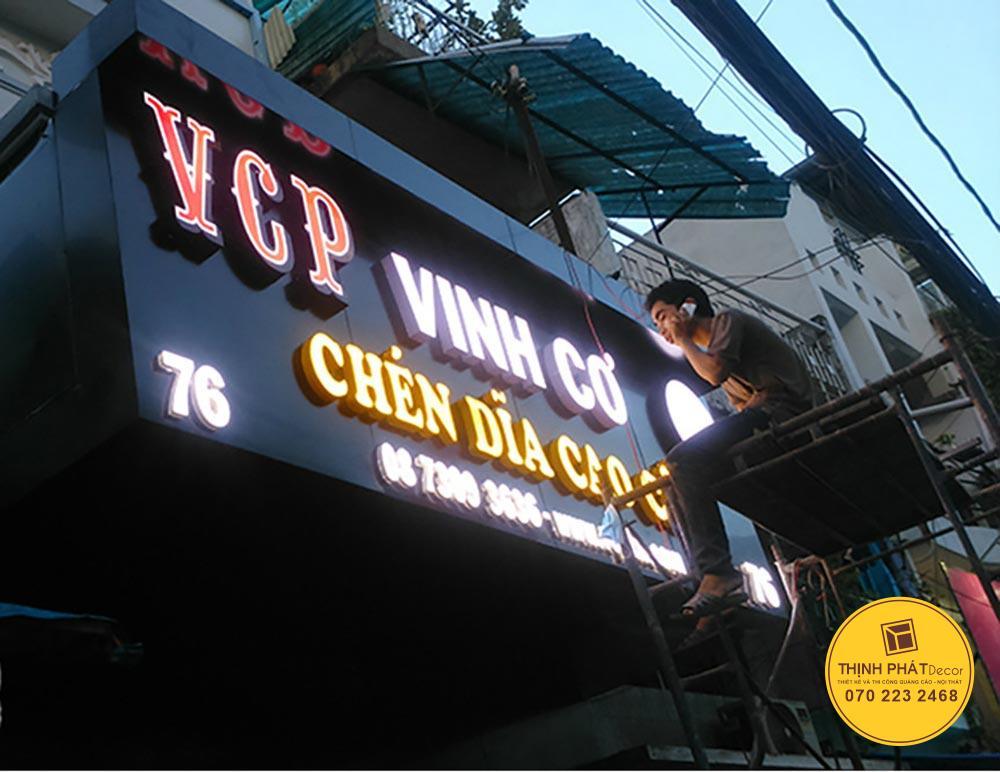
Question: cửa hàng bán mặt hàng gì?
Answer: chén dĩa cao cấp